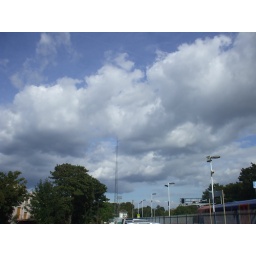
sky and lamp posts in aldershot station carpark